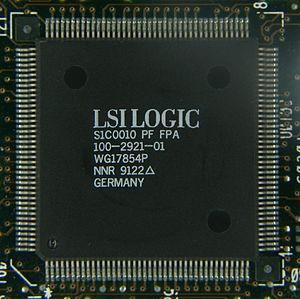
LSI Logic est une entreprise américaine fondée en 1981 spécialisée dans les semi-conducteurs et les systèmes de stockage informatique. Elle est basée à Milpitas, en Californie. L'entreprise comptait 4300 employés et avait un chiffre d'affaires de 2,5 milliard de $ en 2012.